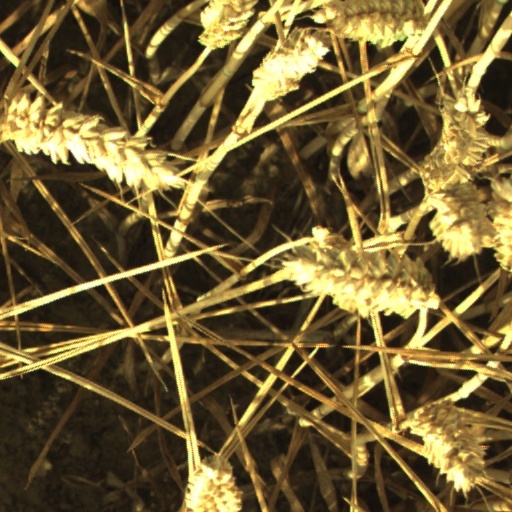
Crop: wheat